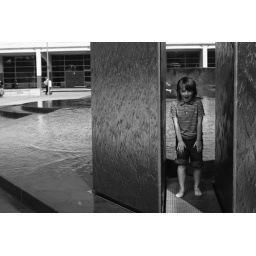
Easter Sunday walk around Bristol. The sign read: &amp;quot;These water features are not meant for paddling.&amp;quot;